Politics of the International Space Station

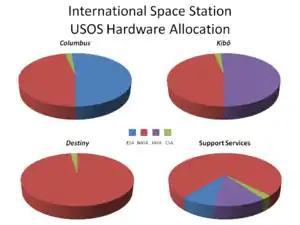
Allocation of US Orbital Segment hardware usage between nations.

There is no fixed percentage of ownership for the whole space station. Rather, Article 5 of the IGA sets forth that "each partner shall retain jurisdiction and control over the elements it registers and over personnel in or on the Space Station who are its nationals". Therefore, for each ISS module only one partner retains sole ownership. Still, the agreements to use the space station facilities are more complex.